The Courtship of Miles Standish

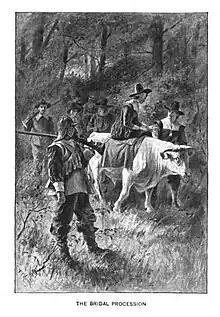
A scene from "The Courtship of Miles Standish", showing Standish looking upon Alden and Mullins during the bridal procession

The Courtship of Miles Standish is an 1858 narrative poem by American poet Henry Wadsworth Longfellow about the early days of Plymouth Colony, the colonial settlement established in America by the "Mayflower" Pilgrims.